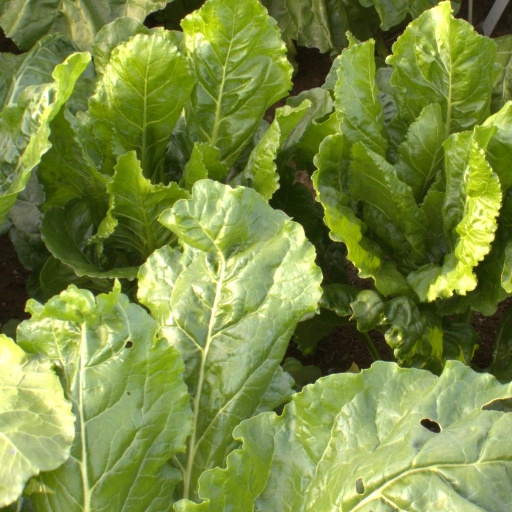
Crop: sugar beet